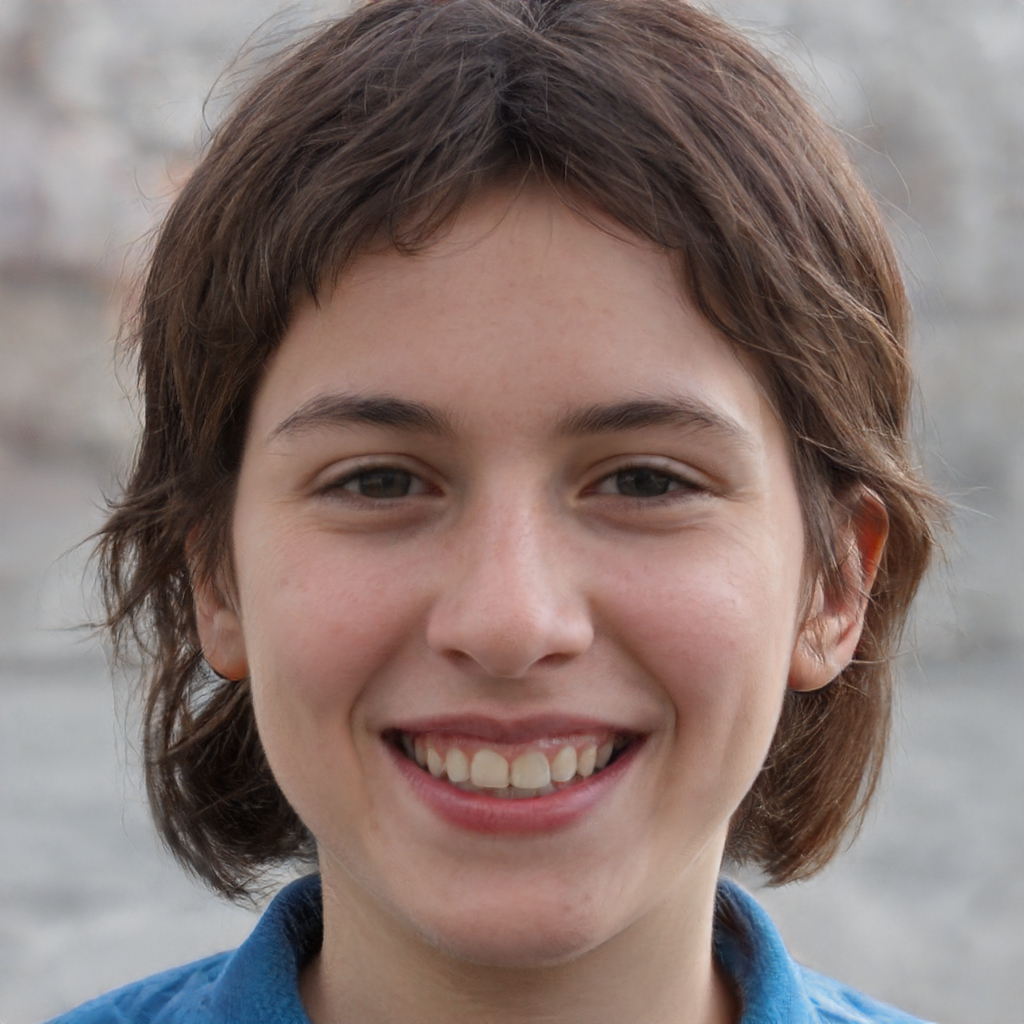
Gender: Female